Crossbar switch

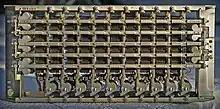
Western Electric 100-point six-wire Type B crossbar switch

However, the Bell System "Type B" crossbar switch of the 1960s was made in the largest quantity. The majority were 200-point switches, with twenty verticals and ten levels of three wires. Each select bar carries ten fingers so that any of the ten circuits assigned to the ten verticals can connect to either of two levels. Five select bars, each able to rotate up or down, mean a choice of ten links to the next stage of switching. Each crosspoint in this particular model connected six wires. The vertical off-normal contacts next to the hold magnets are lined up along the bottom of the switch. They perform logic and memory functions, and the hold bar keeps them in the active position as long as the connection is up. The horizontal off-normals on the sides of the switch are activated by the horizontal bars when the butterfly magnets rotate them. This only happens while the connection is being set up, since the butterflies are only energized then.